Spodnji Okrog

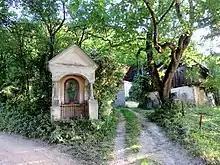
The Mošnik shrine in Spodnji Okrog

There is a chapel-shrine in Spodnji Okrog known as the Mošnik shrine. It stands in the southern part of the settlement and dates from 1903.